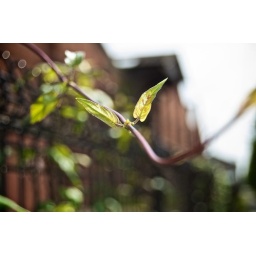
Vines growing on the fence of the abandoned warehouse. I love the green with the brick color of the vine against the brick melting into the background.